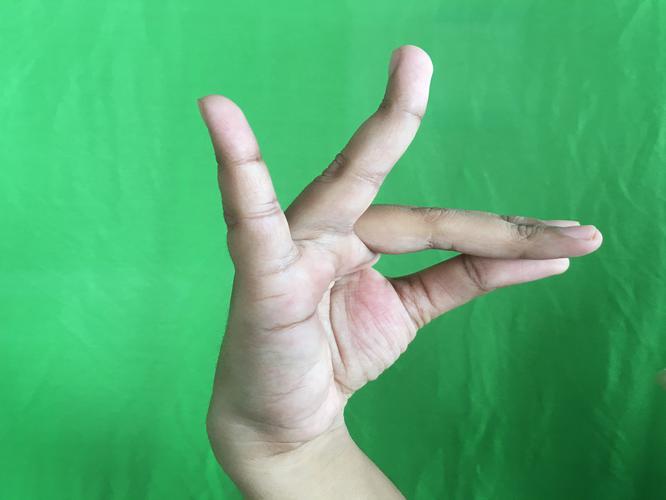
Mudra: Katakamukha_1
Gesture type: single_hand